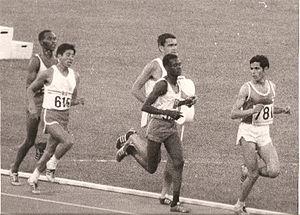
Finale du 5000 mètres aux Jeux olympiques d'été de 1968 à Mexico voyant Mohammed Gammoudi remporté la médaille d'or
Les épreuves d'athlétisme des Jeux olympiques d'été de 1968 ont eu lieu du 14 au 20 octobre 1968 au Stade olympique universitaire de Mexico, au Mexique. 1 031 athlètes issus de 93 nations ont pris part aux 36 épreuves du programme.
Mohammed Gammoudi, de son vrai nom Mohammed Tlili Ben Abdallah, né le 11 février 1938 à Sidi Aïch, est un athlète tunisien spécialiste des courses de fond.
L'épreuve du 5 000 mètres masculin aux Jeux olympiques de 1968 s'est déroulée les 15 et 17 octobre 1968 au Stade olympique universitaire de Mexico, au Mexique. Elle est remportée par le Tunisien Mohammed Gammoudi.
La présence de la Tunisie aux Jeux olympiques d'été remonte aux Jeux de 1960. Depuis, les délégations tunisiennes ont participé à quatorze éditions et remporté treize médailles.